Unfinished Business: Paul Keating's Interrupted Revolution

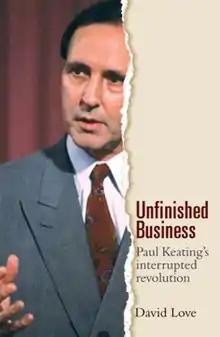

Unfinished Business: Paul Keating's interrupted revolution is a non-fiction economic/political book, by David Love. It is his account of the prime ministership of Australia of Paul Keating.